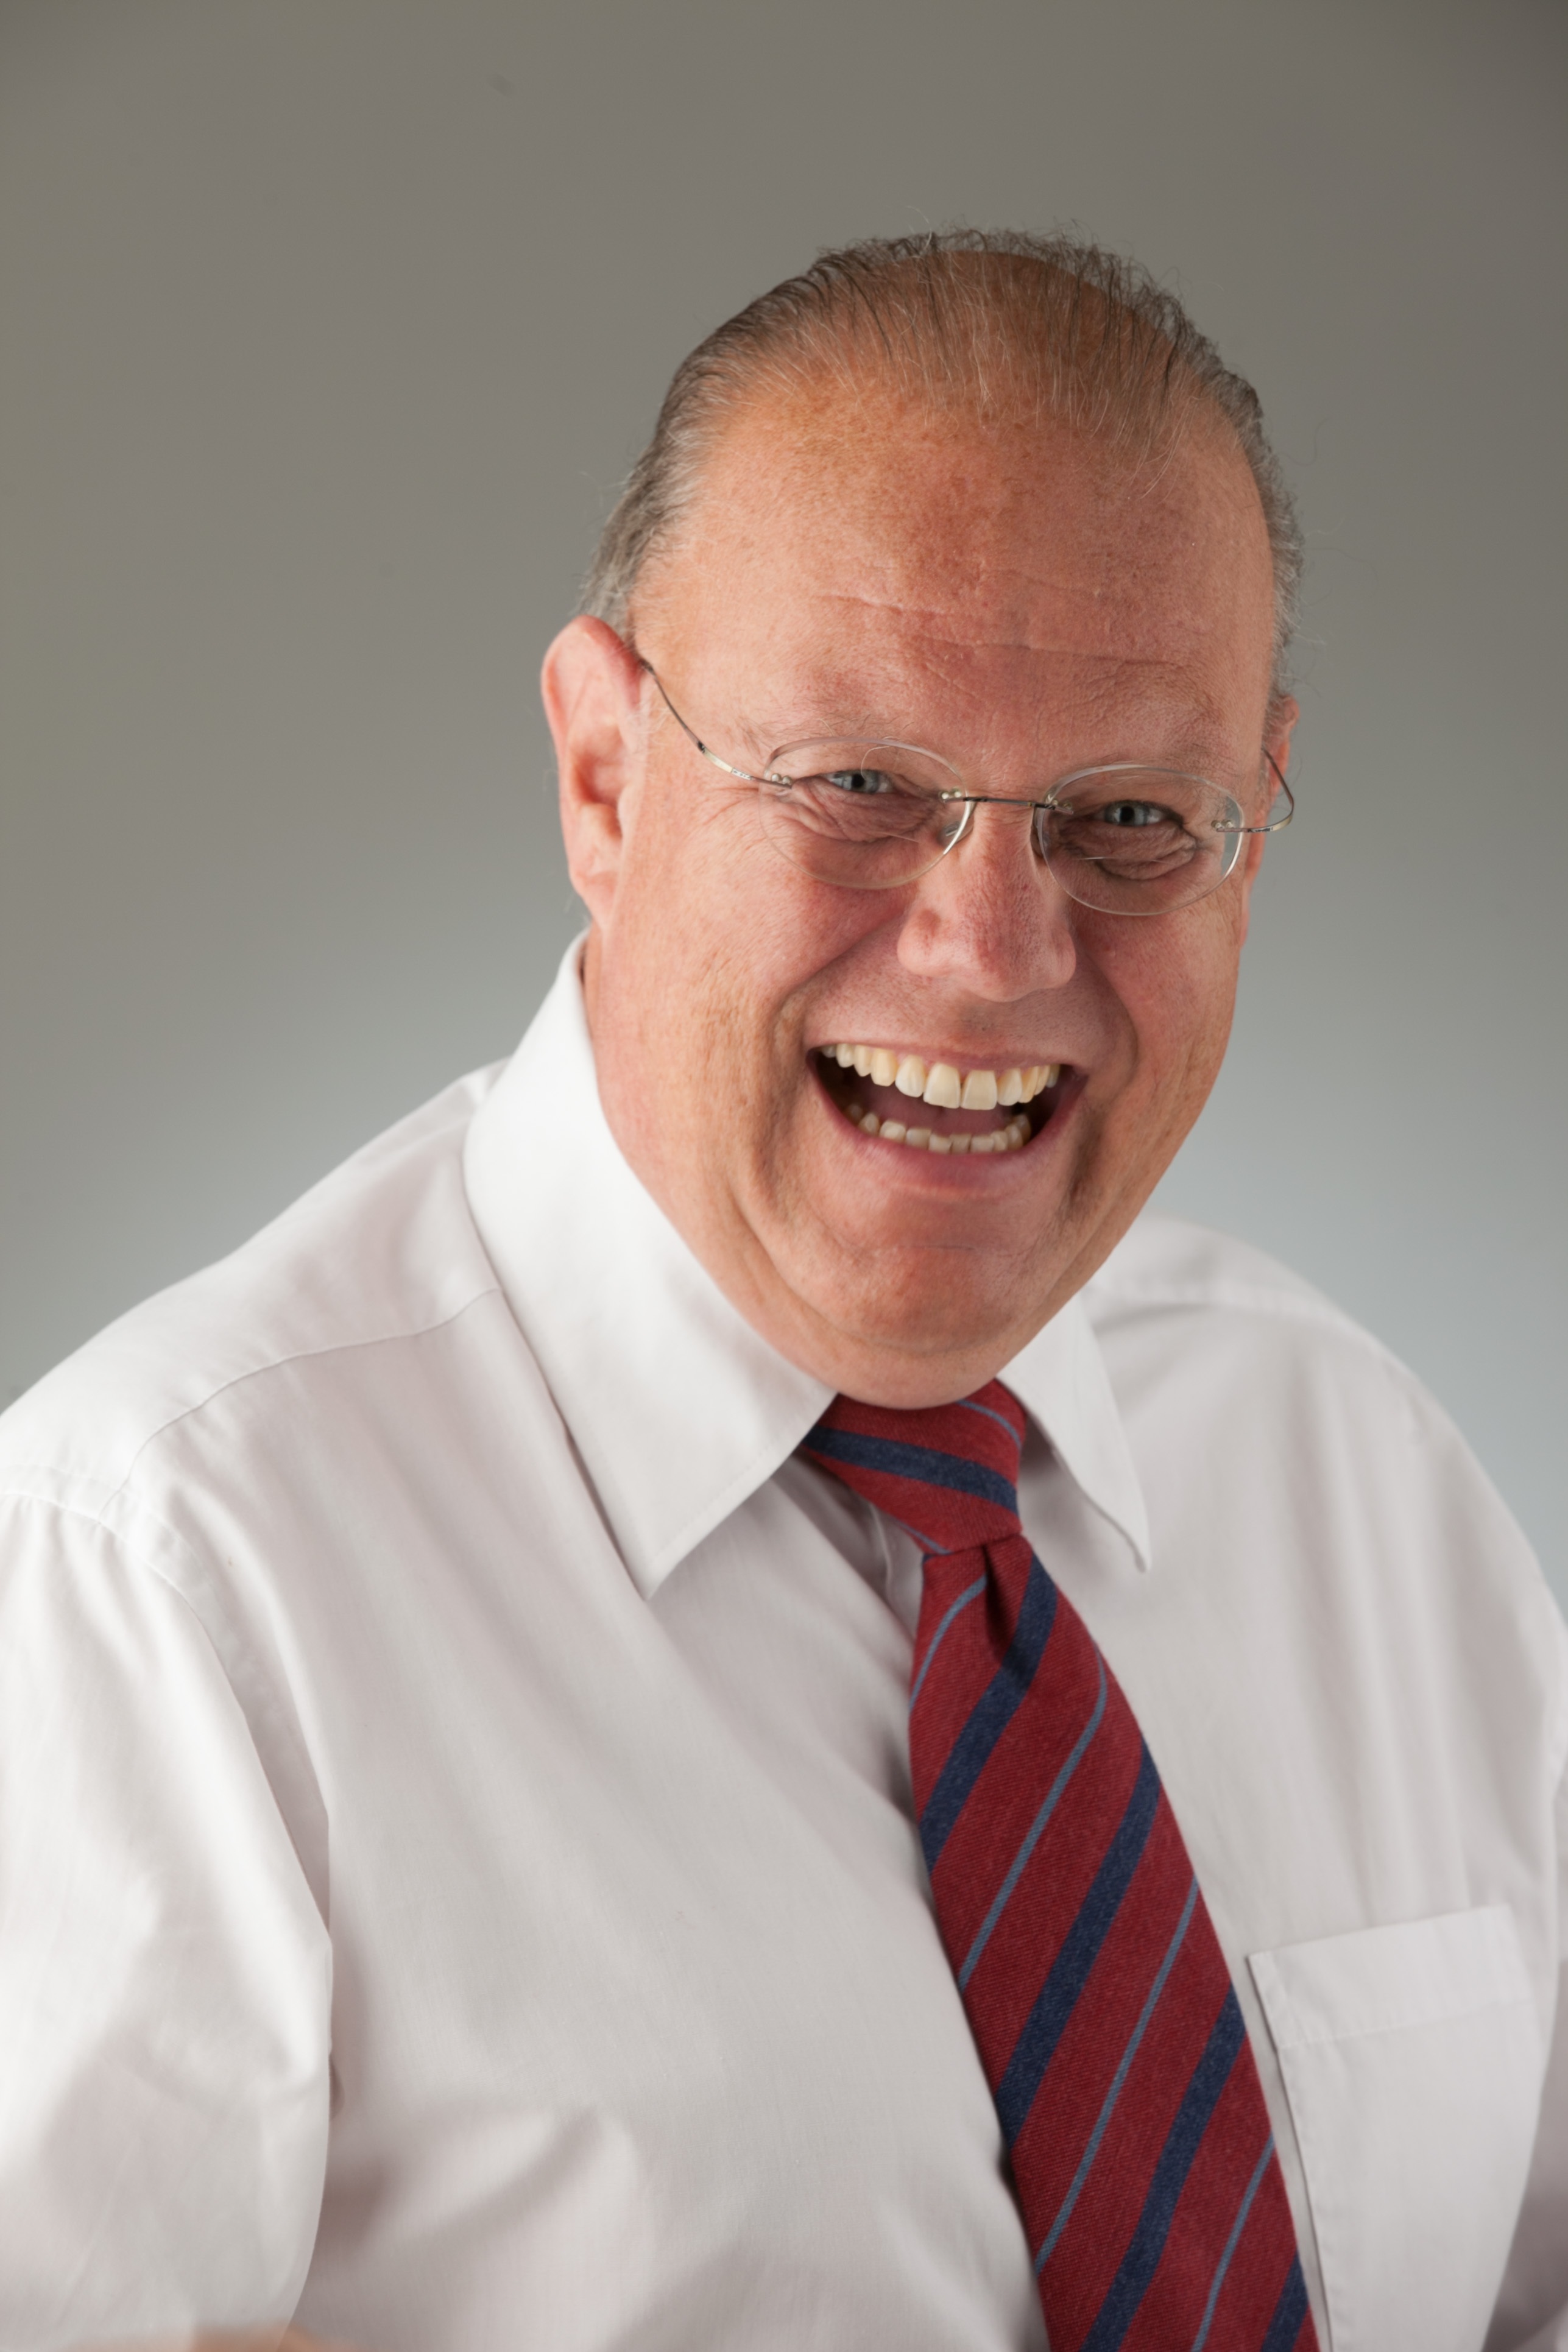
person, portrait, tie, professional, profession, energy, senior citizen, university, speech, lecturer, lecture, emotion, seminar, rhetoric, university of applied sciences, general practitioner